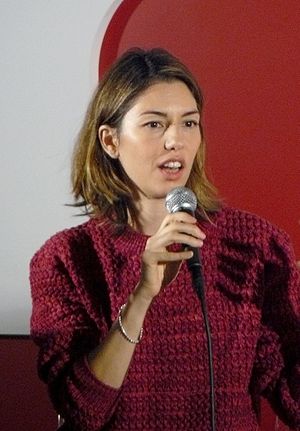
Sofia Coppola
Sofia Coppola, 2010
Sofia Carmina Coppola er en amerikansk filminstruktør, producer, manuskriptforfatter, tøjdesigner og tidligere skuespiller.